Jean René Bazaine

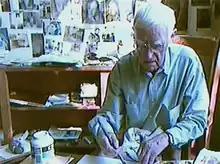
Bazaine in 1995

Jean René Bazaine (21 December 1904 – 4 March 2001) was a French painter, designer of stained glass windows and writer. He was the great great grandson of the English Court portraitist Sir George Hayter.